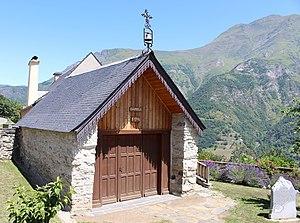
Chapelle Sainte-Anne de Grust (Hautes-Pyrénées)
Grust est une commune française située dans le département des Hautes-Pyrénées, en région Occitanie.
La liste des chapelles des Hautes-Pyrénées présente les chapelles situées sur le territoire des communes du département français des Hautes-Pyrénées. Il est fait état des diverses protections dont elles peuvent bénéficier, et notamment les inscriptions et classements au titre des monuments historiques.